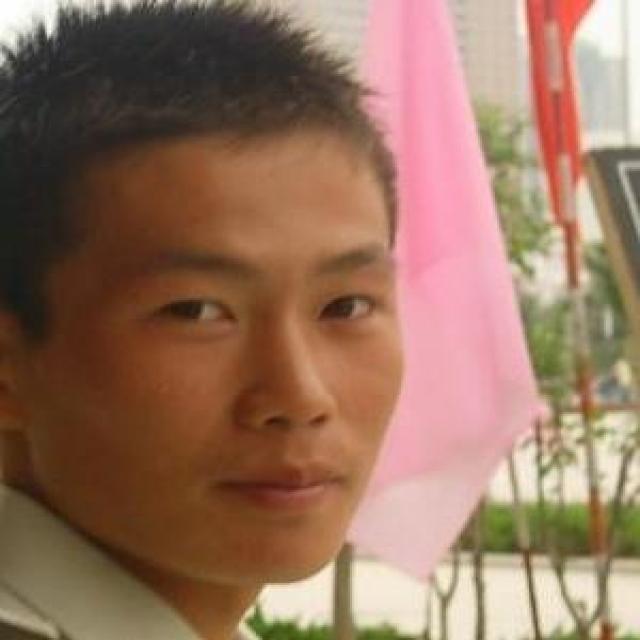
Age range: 21-44